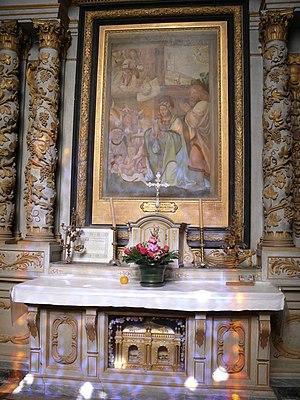
Chapelle de l'Assomption dans l'Église Saint-Martin (Pont-sur-Seine)
Le retable est une construction verticale qui porte des décors sculptés, parfois peints, en arrière de la table d'autel d'un édifice religieux. L'étymologie du mot français est la même que le catalan retaule ou l'espagnol retablo, alors que les termes italiens sont pala d'altare, et dossale, plus génériques.
La culture de la vigne en hautain est une méthode culturale connue depuis l'Antiquité. Cette façon de faire fut particulièrement utilisée par les Grecs, les Scythes et les Romains.